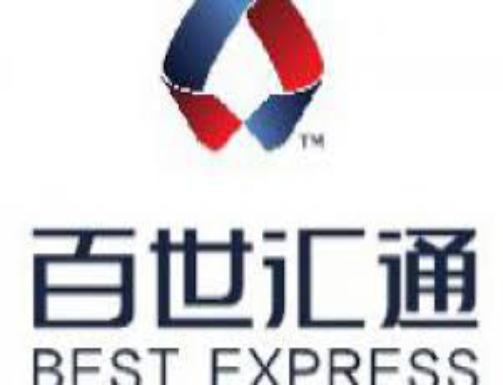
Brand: BEST EXPRESS-2
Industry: Others